Dane Johnson

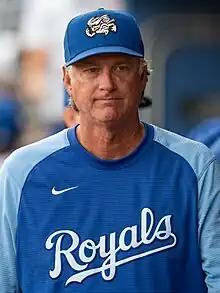
Johnson with the Omaha Storm Chasers in May 2023

Dane Edward Johnson (born February 10, 1963) is an American former professional baseball coach and former pitcher. He played parts of three seasons in Major League Baseball (MLB) for the Chicago White Sox, Toronto Blue Jays, and Oakland Athletics.